Samir Sharifov

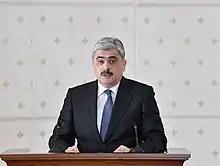
Sharifov in 2018

Samir Rauf oghlu Sharifov (born 7 September 1961) is an Azerbaijani politician, Deputy Prime Minister of the Republic of Azerbaijan (since 2025), former Minister of Finance of the Republic of Azerbaijan (2006-2025).